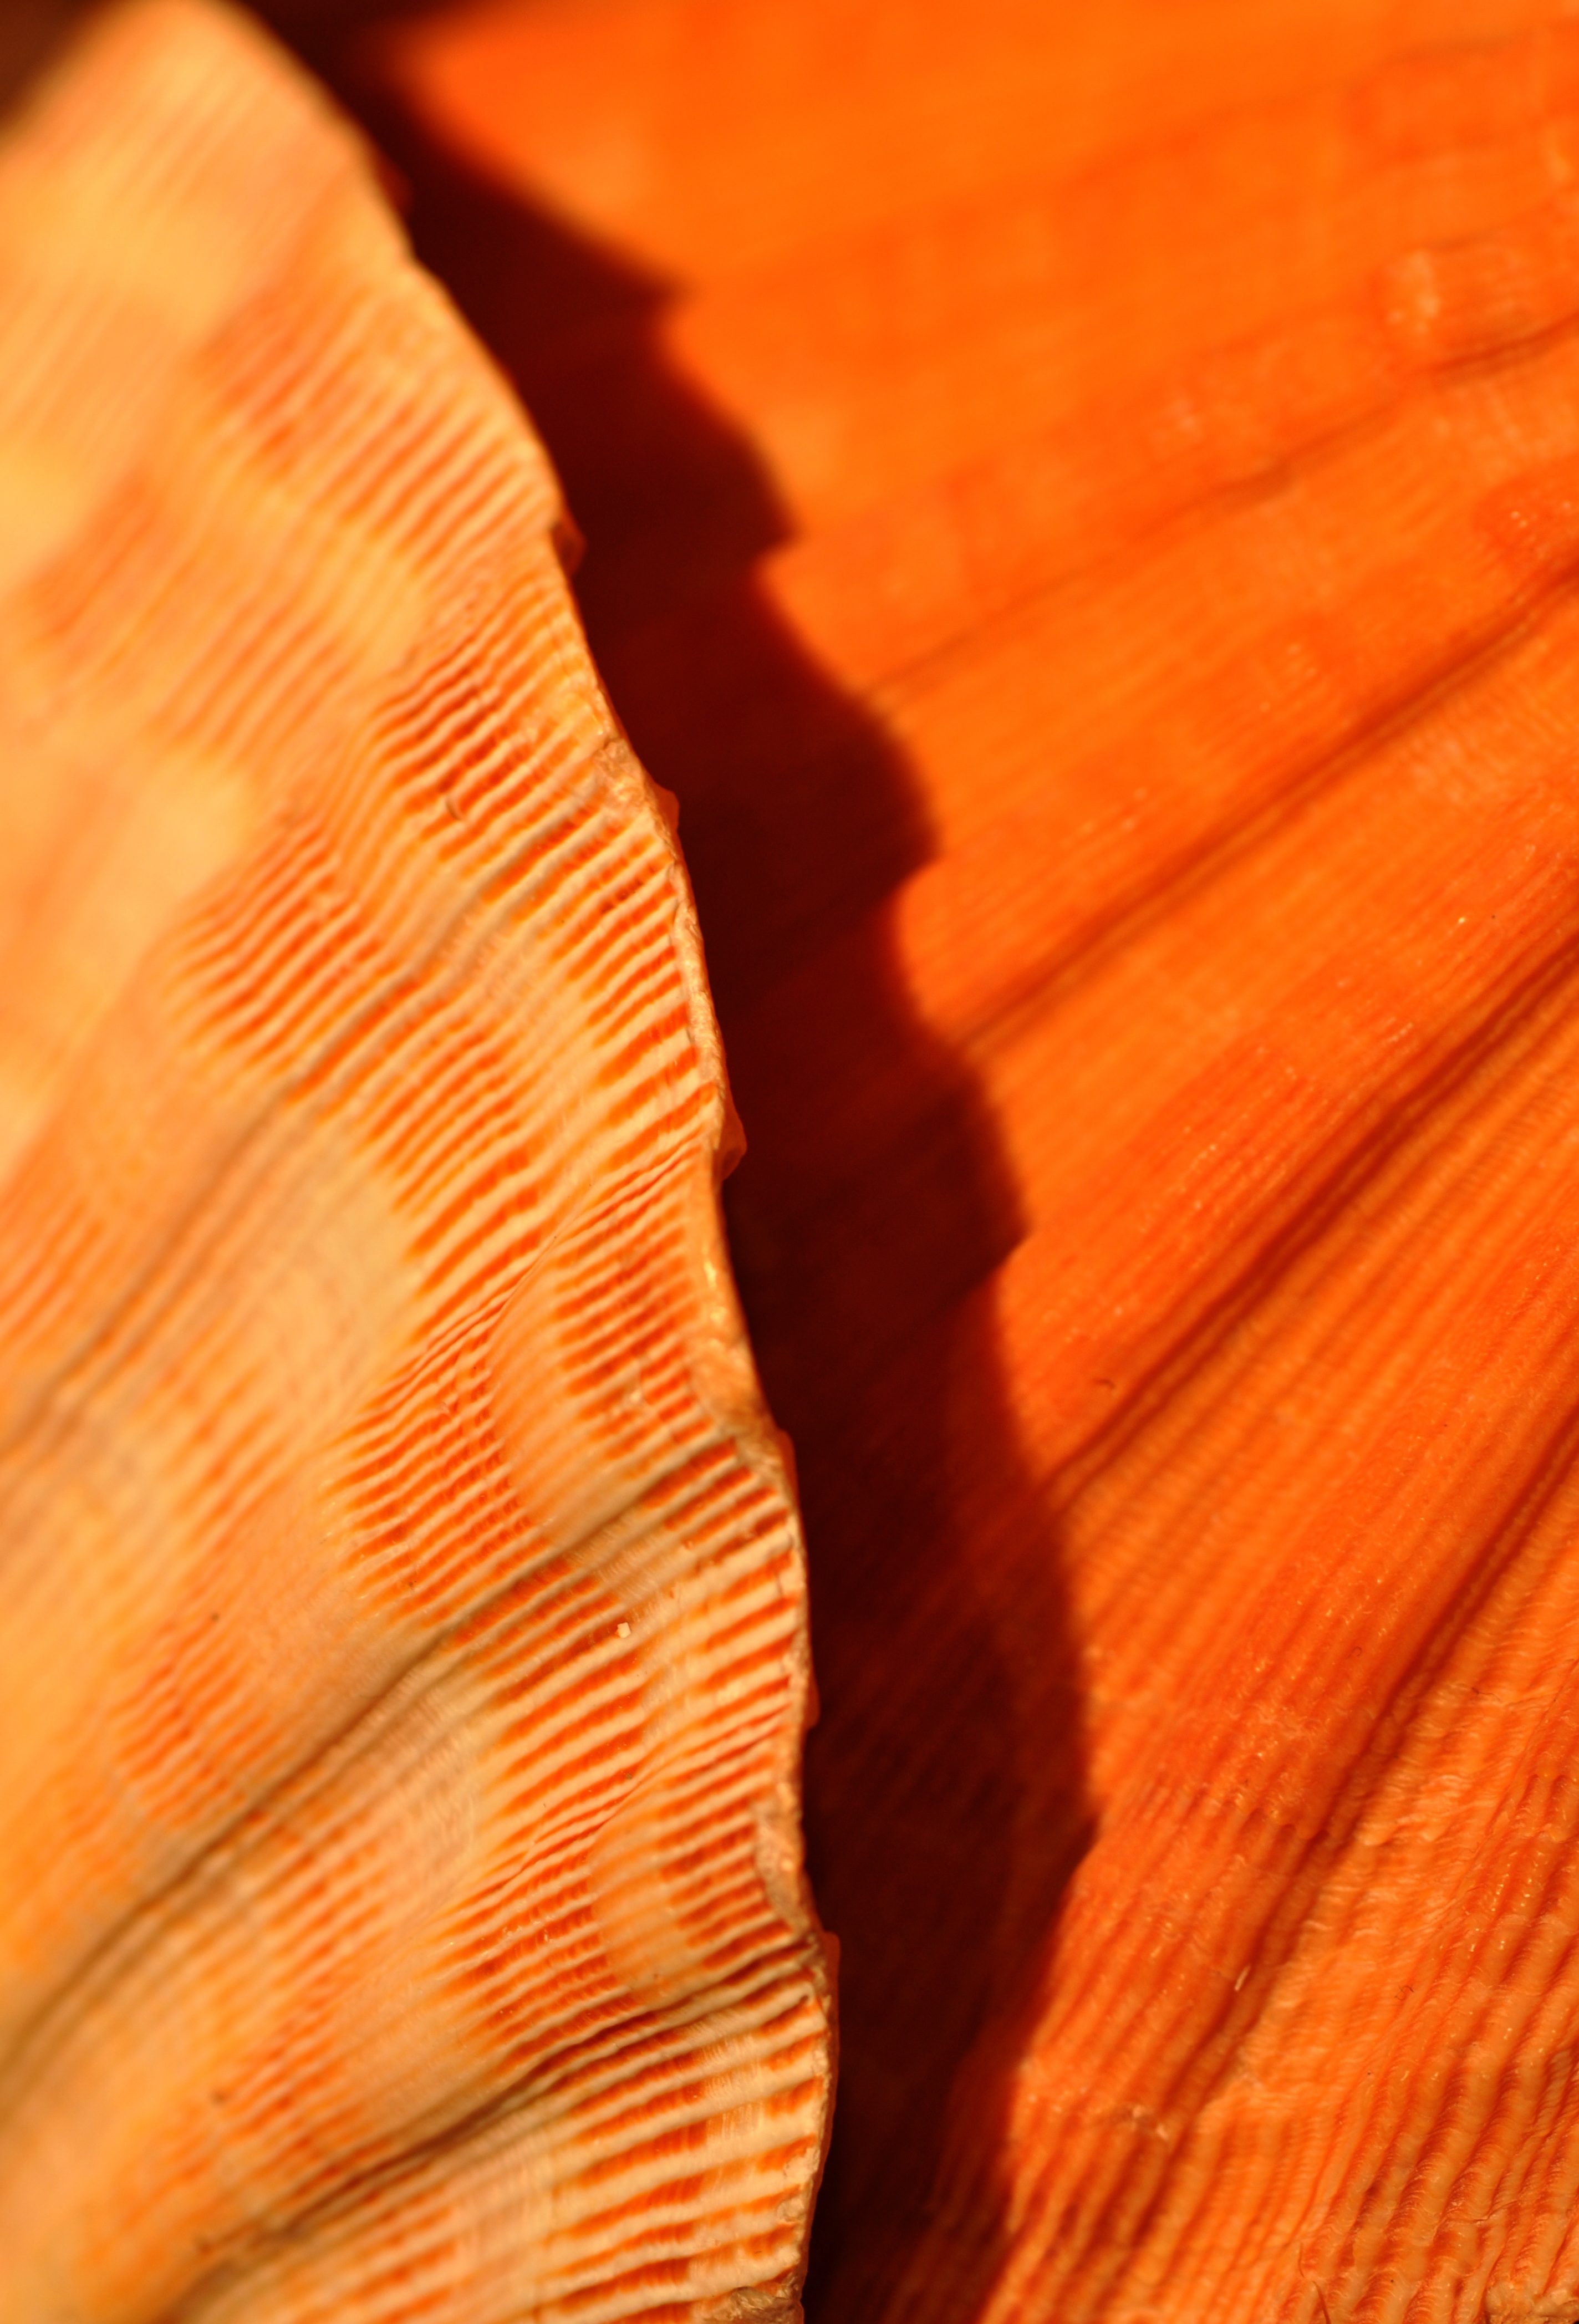
hand, ocean, light, wood, photography, sunlight, leaf, petal, leg, orange, finger, red, color, seafood, yellow, shellfish, seashell, close up, shells, marine, carving, scallops, shape, macro photography